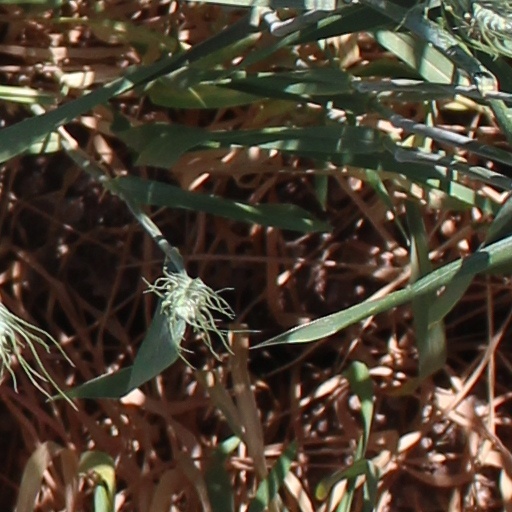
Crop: wheat